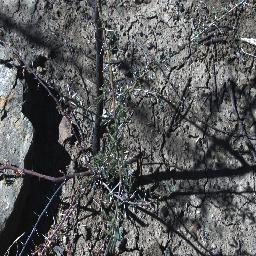
Label: prickly_acacia